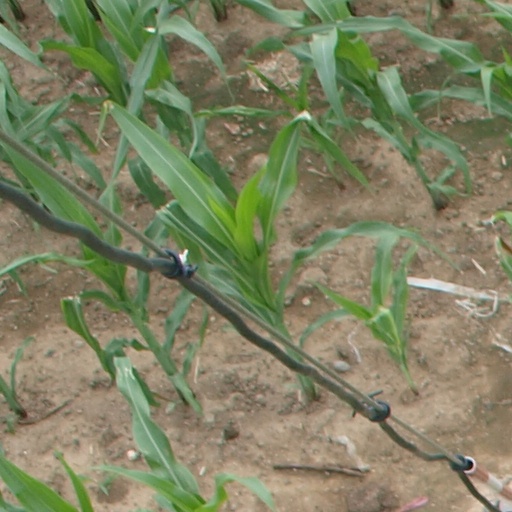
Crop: maize; corn